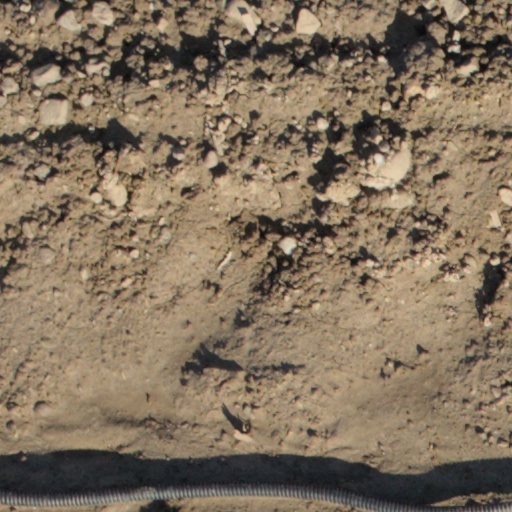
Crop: wheat